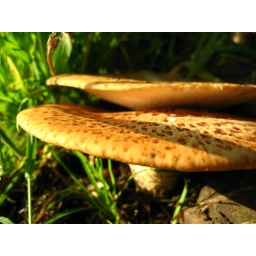
Some yellow mushrooms under a tree on a little sheep track over the hill...